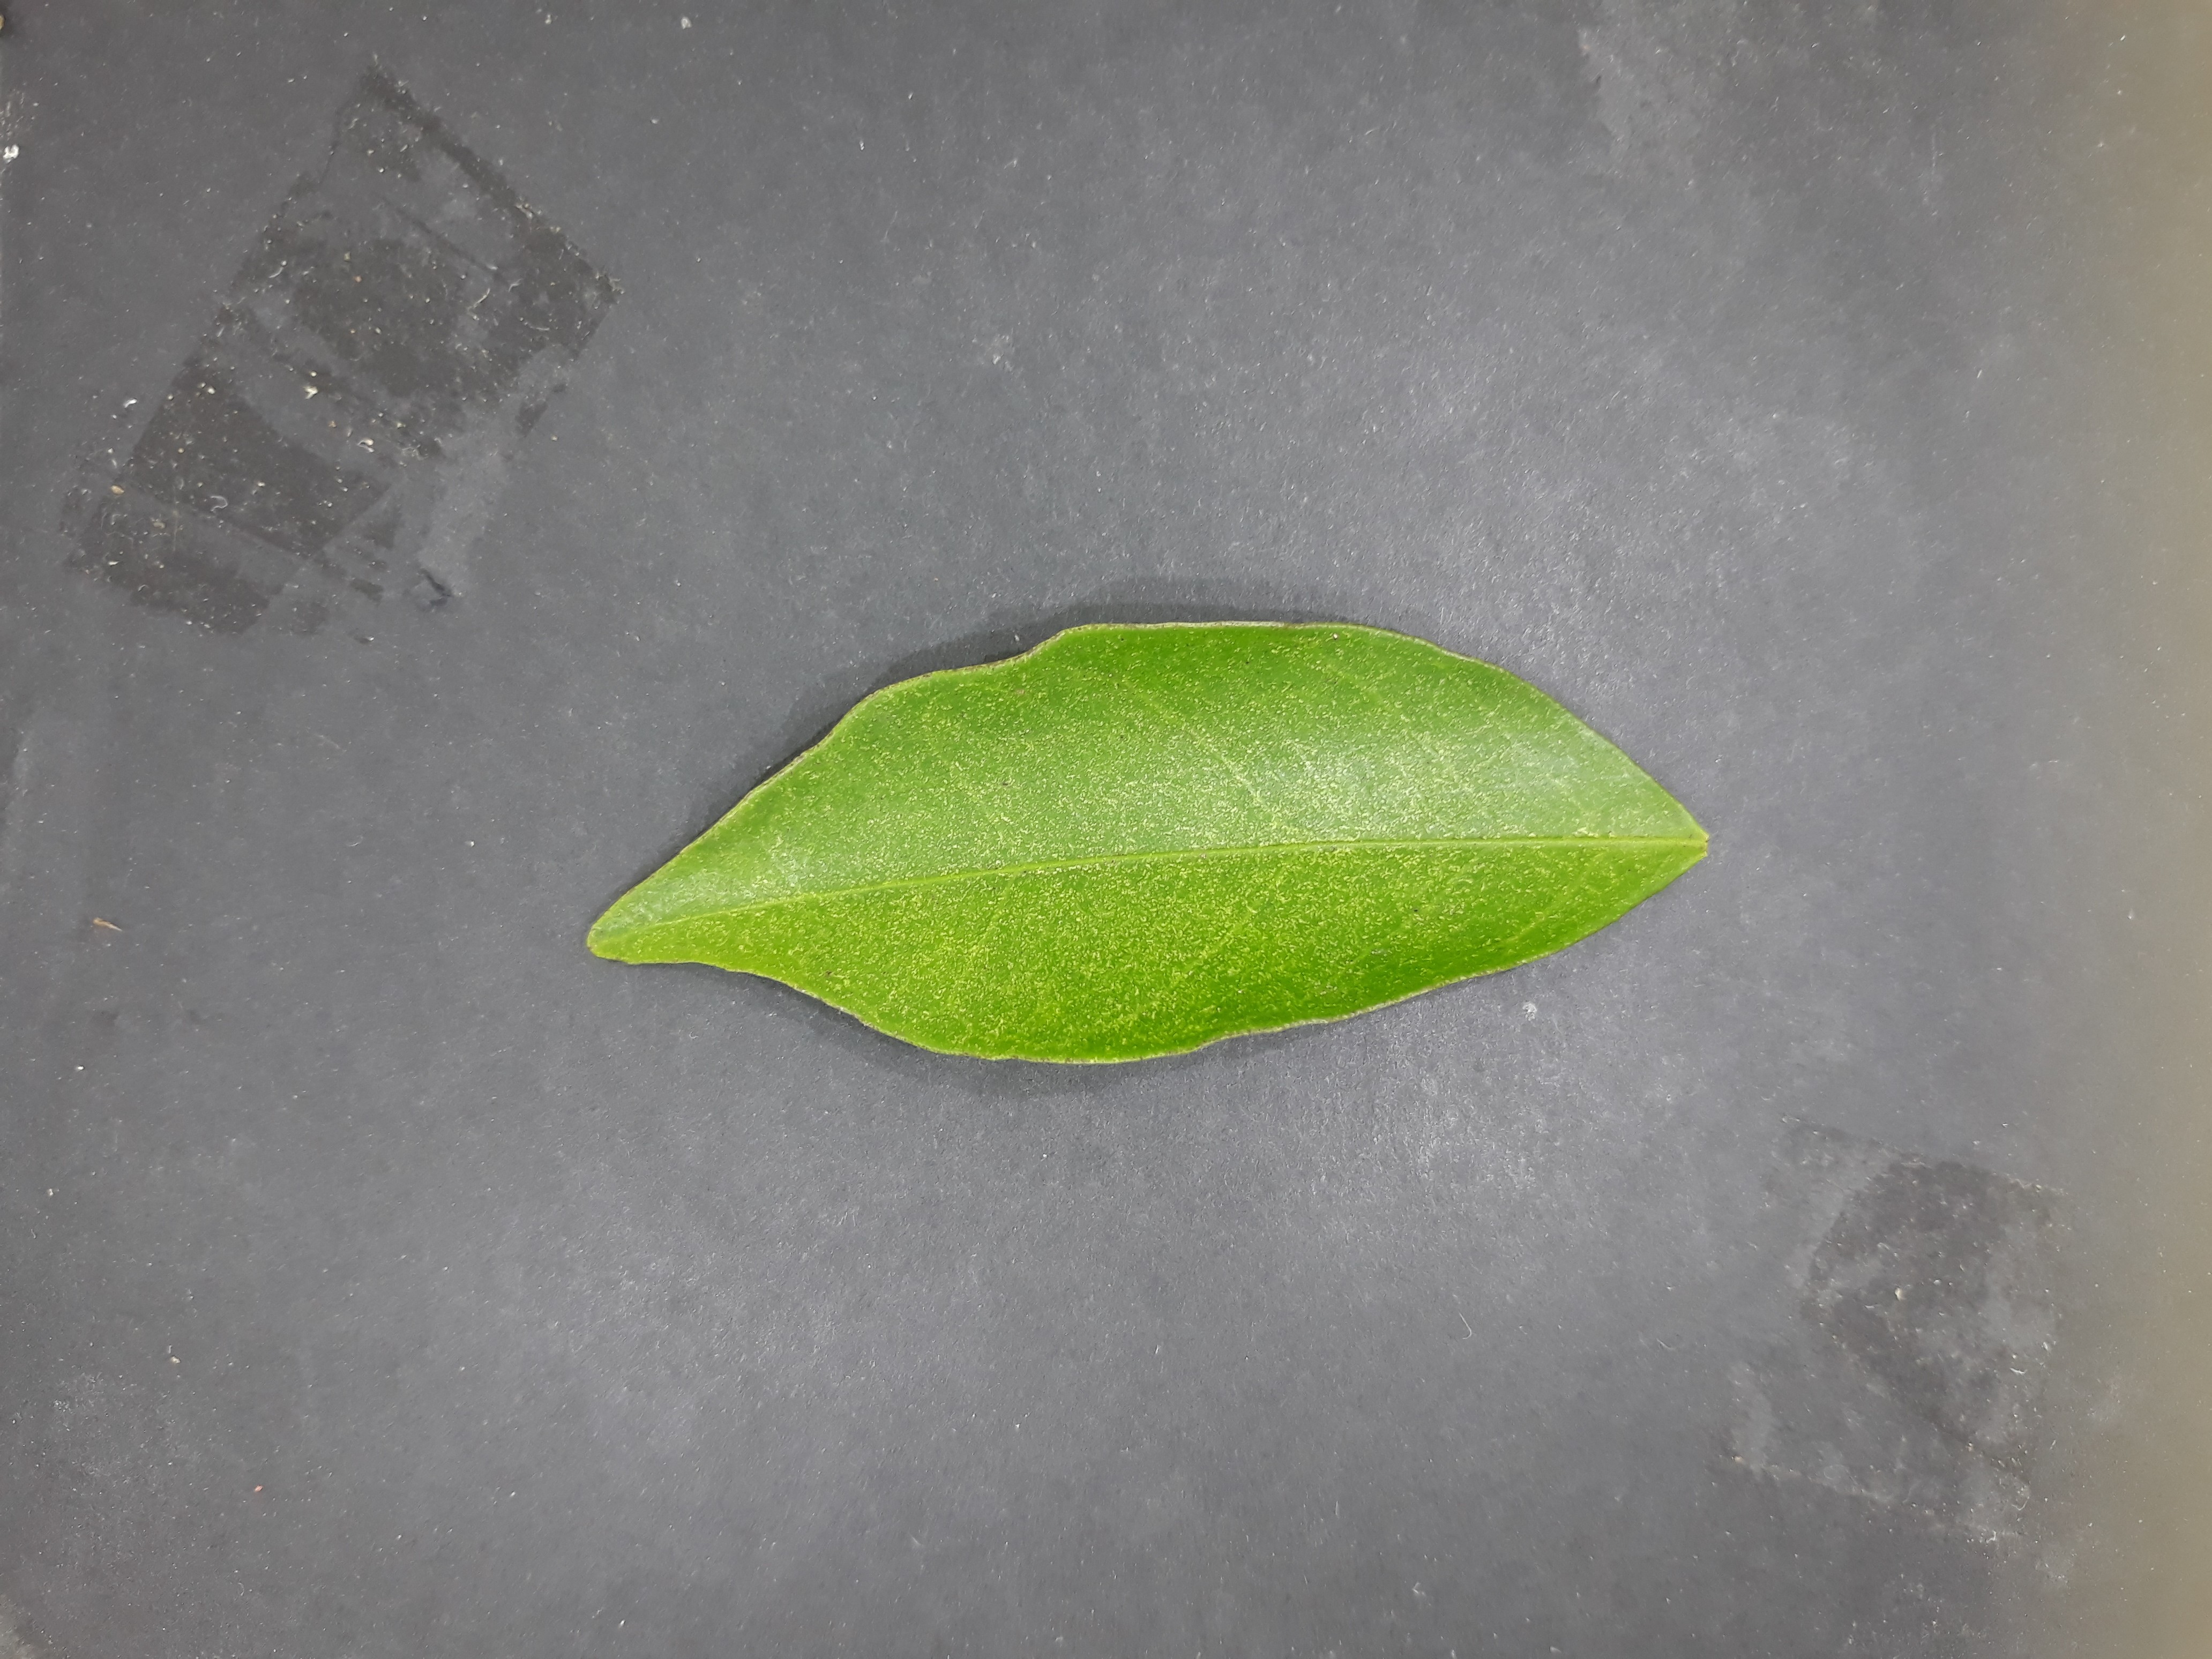
Label: Texas_mite